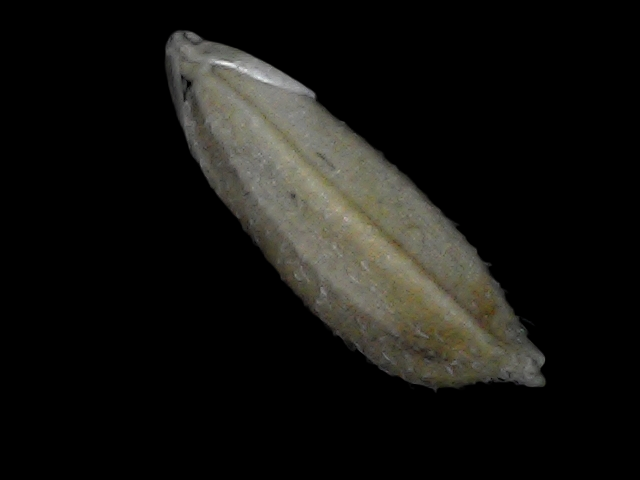
Rice variety: Bd93